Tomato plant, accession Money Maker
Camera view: vertical (180 deg); turntable rotation: 90 degrees
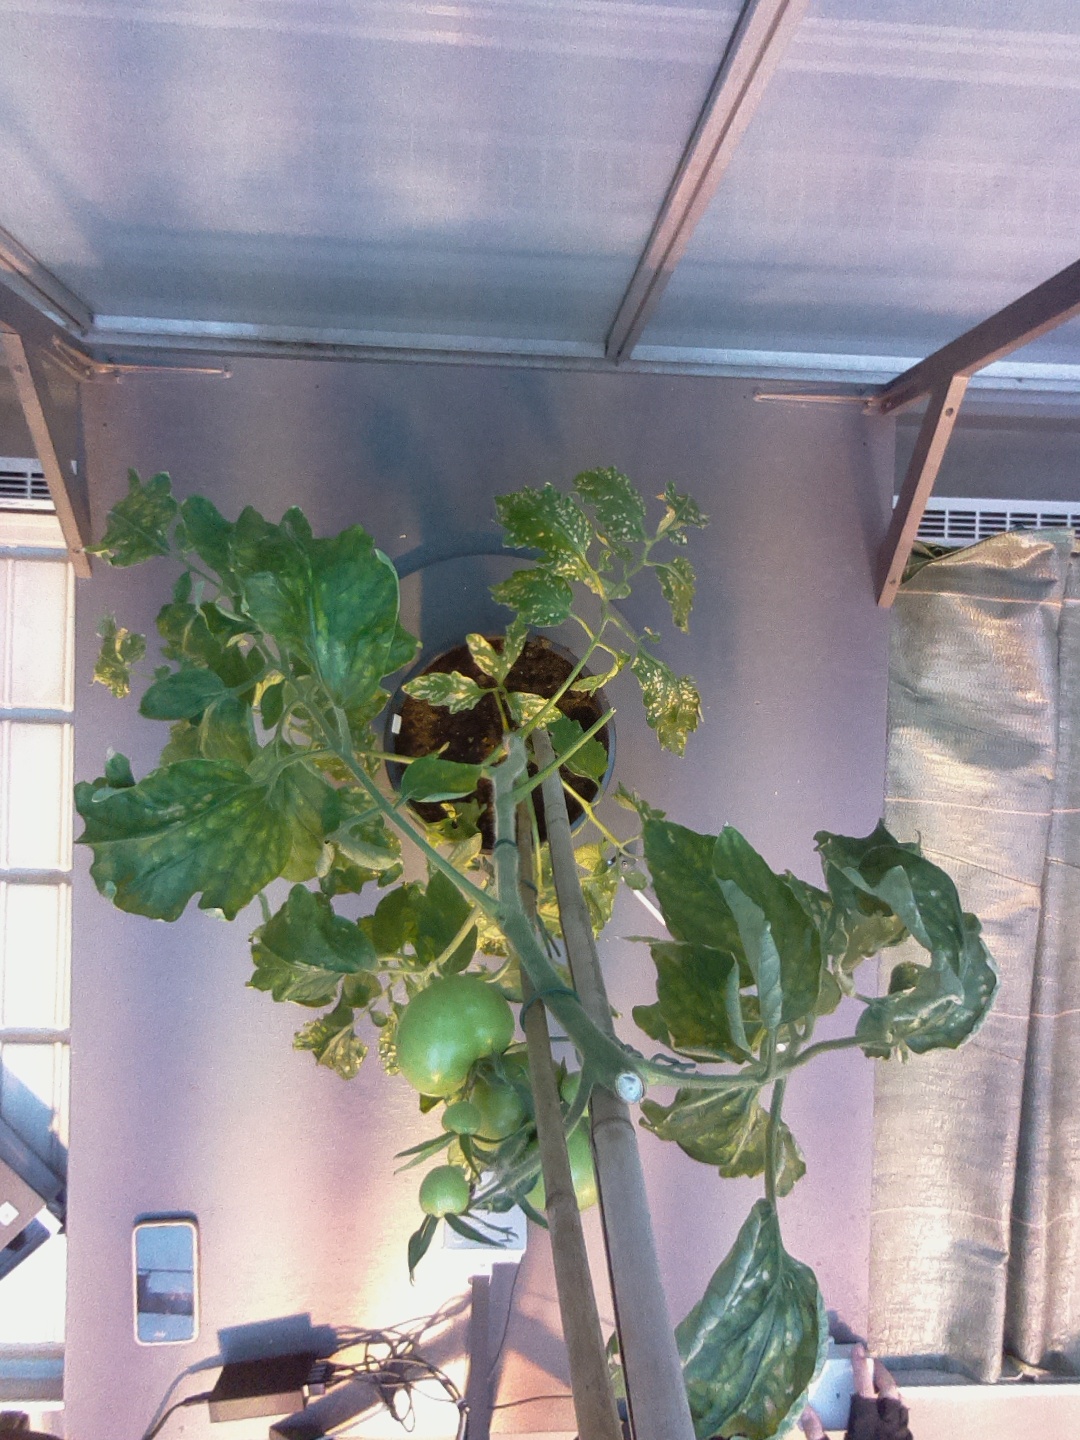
BBCH growth stage 75: 50%-60% of final fruit size